Zasavica (bog)

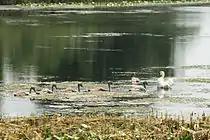
Mute swan

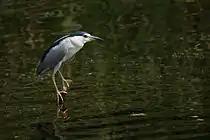

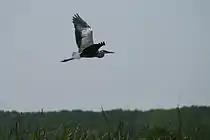

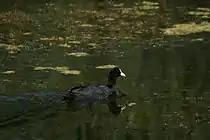
Eurasian coot

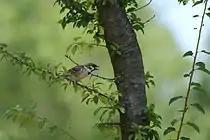
Great reed warbler

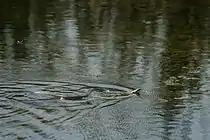
Grass snake

There are over 600 species of plants recorded in the reservation. Several of them are endangered natural rarities and listed in the Serbia's Red Book of Endangered Species: European white water-lily, yellow waterlily, water soldier, fringed water-lily, marsh nettle, sweet flag, aquatic bladderwort, triangular club-rush, common mare's tail, water violet, greater spearwort and the endemic Pannonian plain species of Pannonian cornflower. In the Valjevac section of Zasavica, a rare and endangered marshland bio-community "Acoro-Glyceretum maximae" is found. The white orchid is also found in Zasavica.